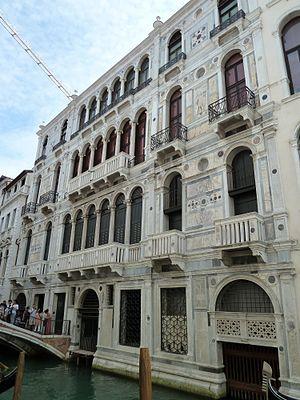
Palazzo trevisan cappello castello venezia
Le Palais Trevisan Cappello est un palais vénitien situé dans le quartier de Castello, sur le Rio di Palazzo devant le Palais Patriarcal, non loin de la Riva degli Schiavoni et de la Place Saint-Marc.